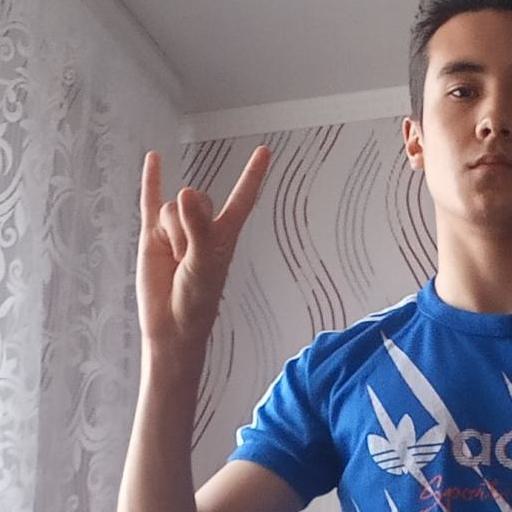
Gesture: rock